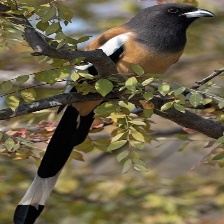
Species: RUFOUS TREPE
Scientific name: DENDROCITTA VAGABUNDA